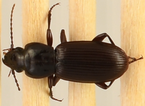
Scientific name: Pterostichus restrictus
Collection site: Rocky Mountains NEON (RMNP), plot RMNP_012